Courgenay

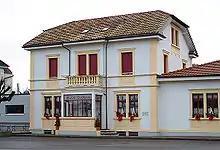
Hôtel de la Gare (Train station hotel) in Courgenay

, Courgenay had an unemployment rate of 6.6%. , there were 83 people employed in the primary economic sector and about 31 businesses involved in this sector. 465 people were employed in the secondary sector and there were 37 businesses in this sector. 285 people were employed in the tertiary sector, with 61 businesses in this sector. There were 981 residents of the municipality who were employed in some capacity, of which females made up 40.5% of the workforce.